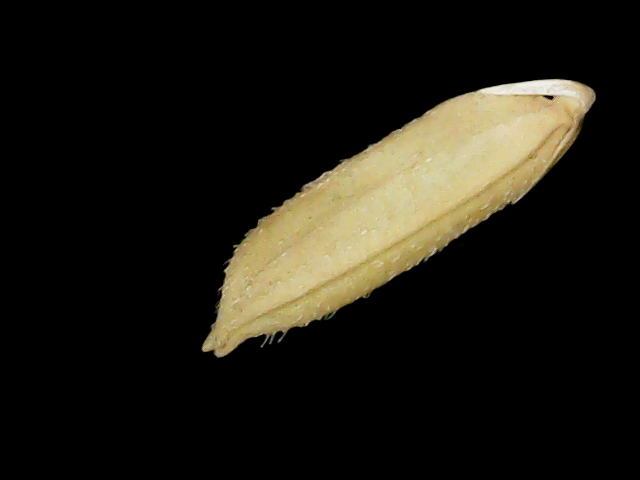
Rice variety: Binadhan11